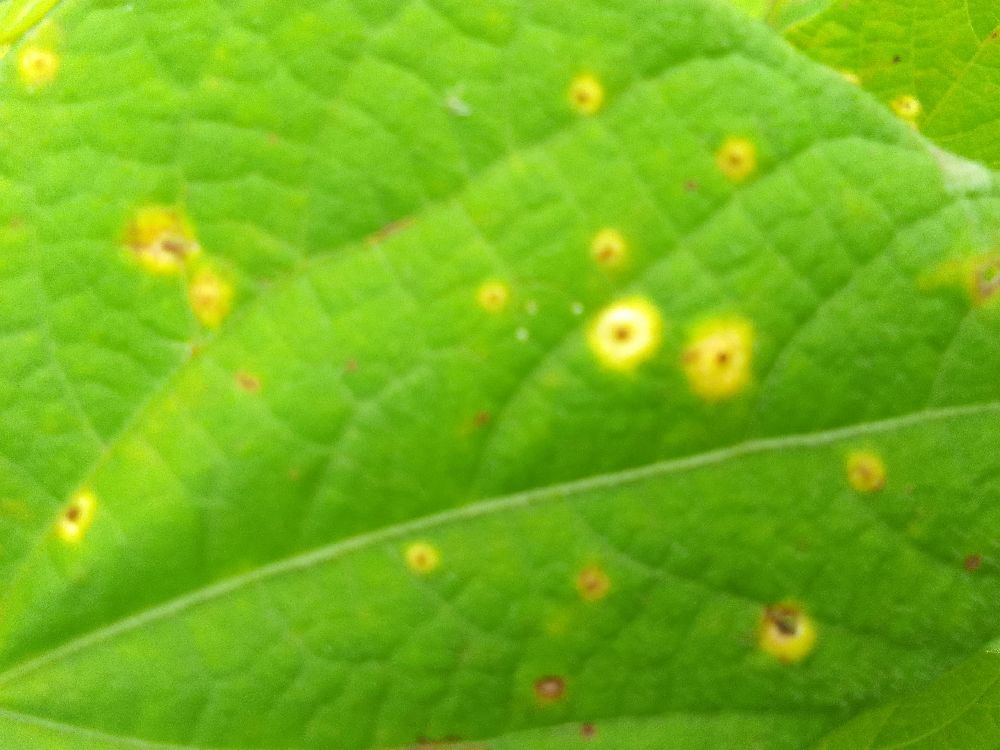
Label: rust